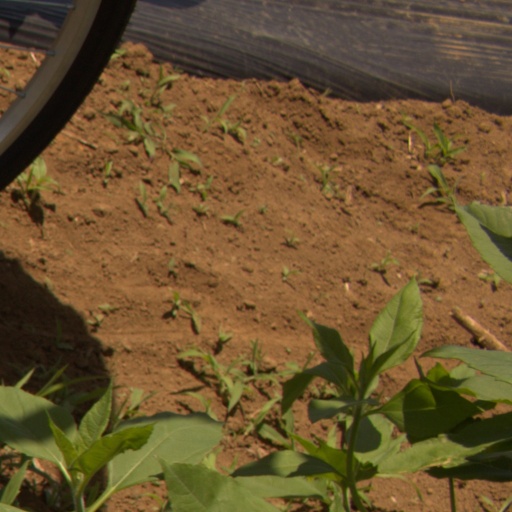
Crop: Jerusalem artichoke